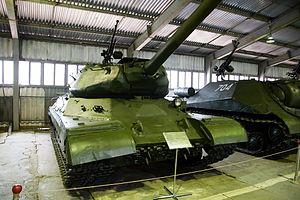
L'IS-4 est un char lourd soviétique conçu à la fin des années 1940.